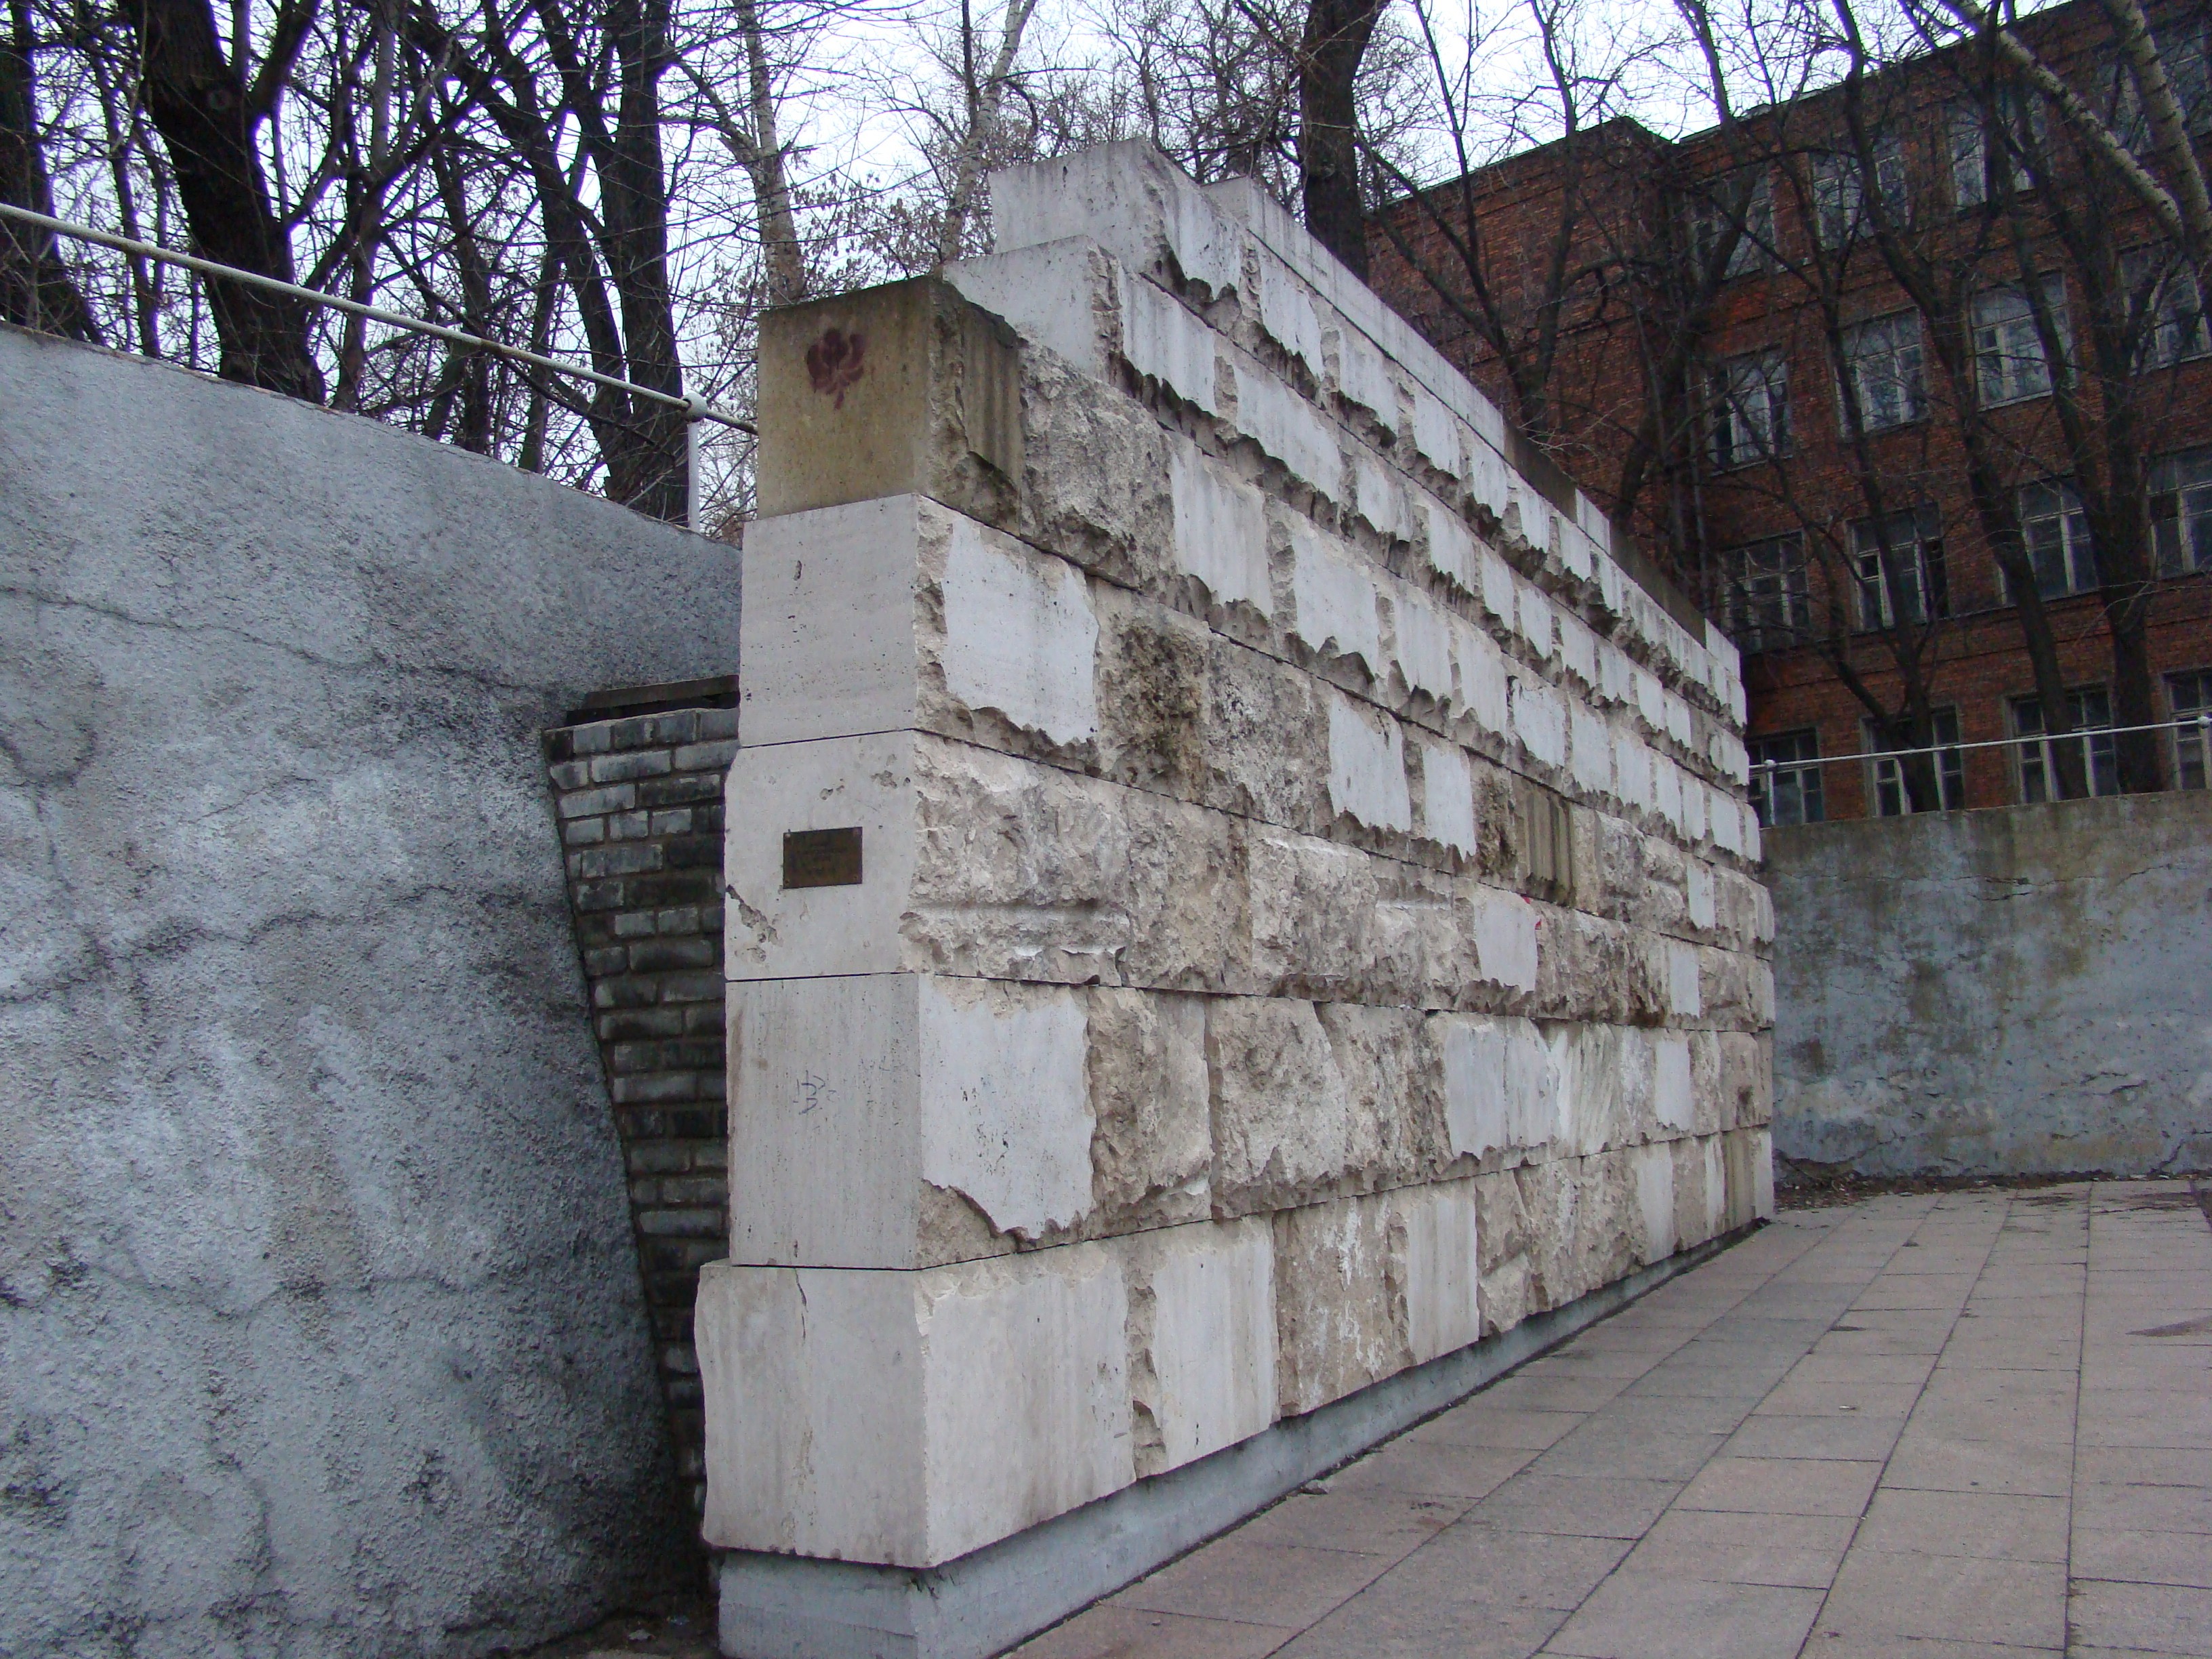
wall, facade, property, sony, brickwork, dsc, h9, dsch9, ancient history